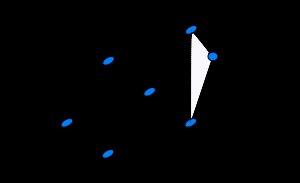
En mathématiques, et plus particulièrement dans la théorie des graphes, la dimension d'un graphe est le plus petit nombre entier tel qu'une représentation classique du graphe dans l'espace affine euclidien de dimension ne comporte que des segments de longueur 1.